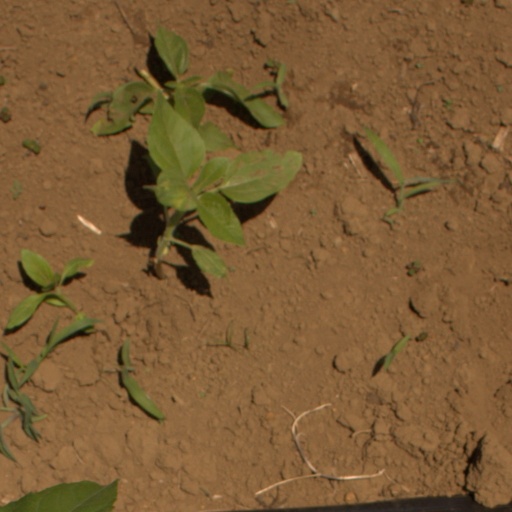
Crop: Jerusalem artichoke